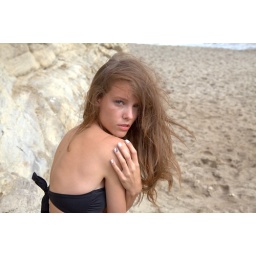
Photoshoot of a bikini swimsuit model goddess. Thin brunette in a black bikini! Long brown hair on a windy day.